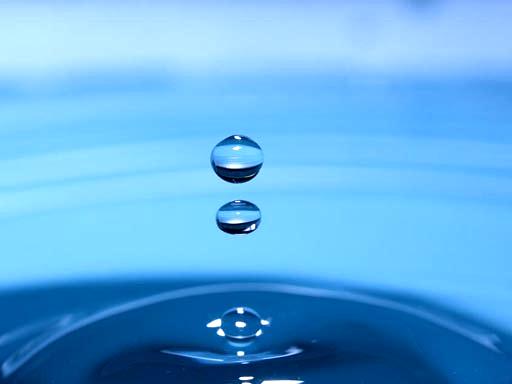
Material: water